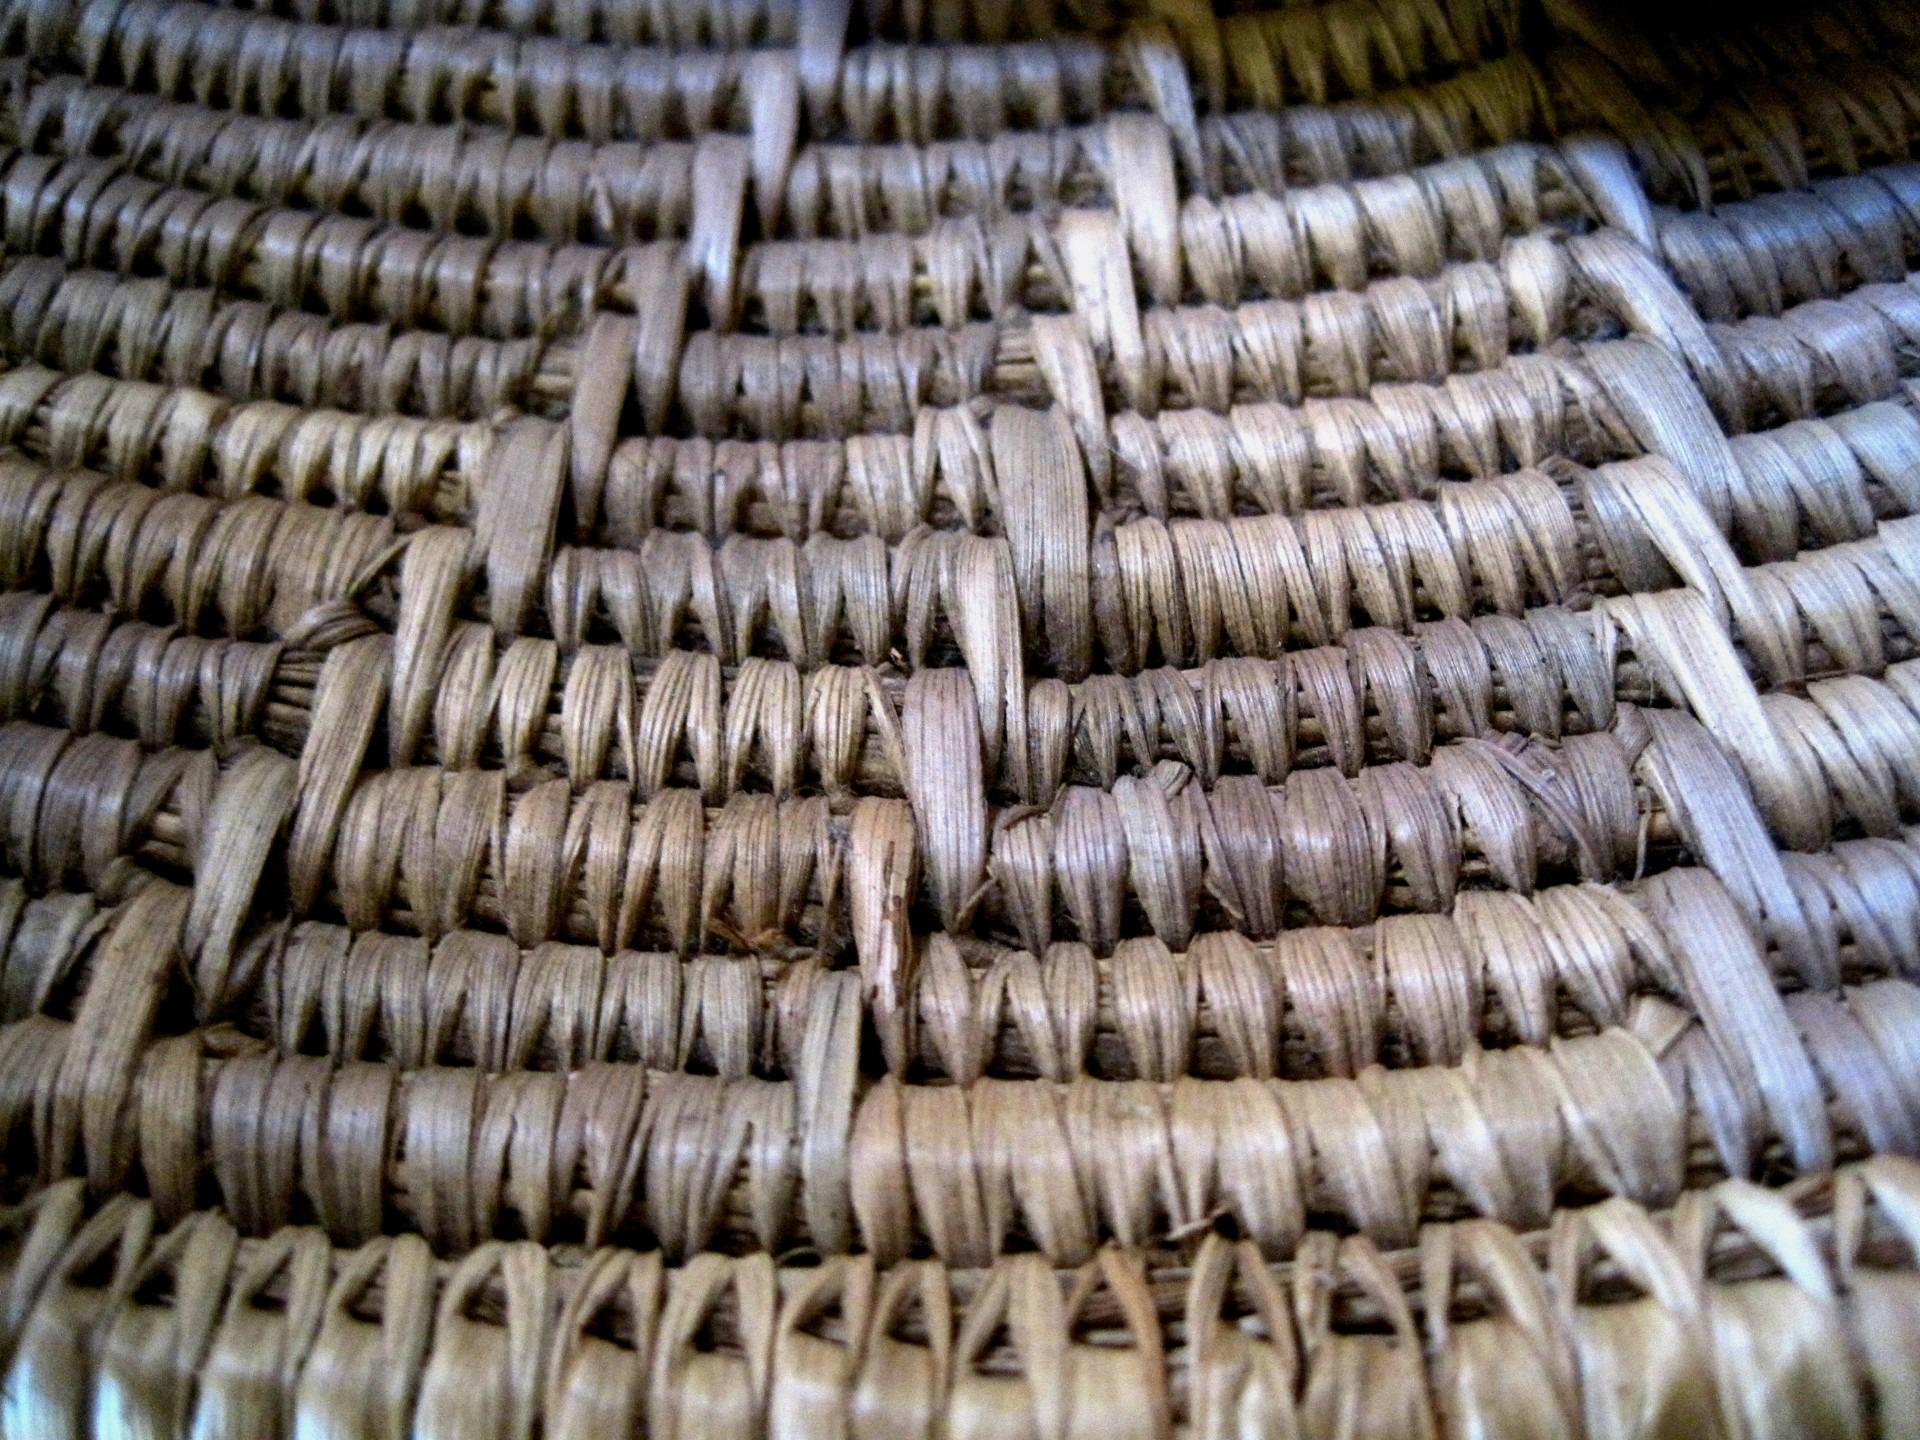
wood, bowl, craft, basket, material, weave, close up, handwork, skilled, man made object, straw color